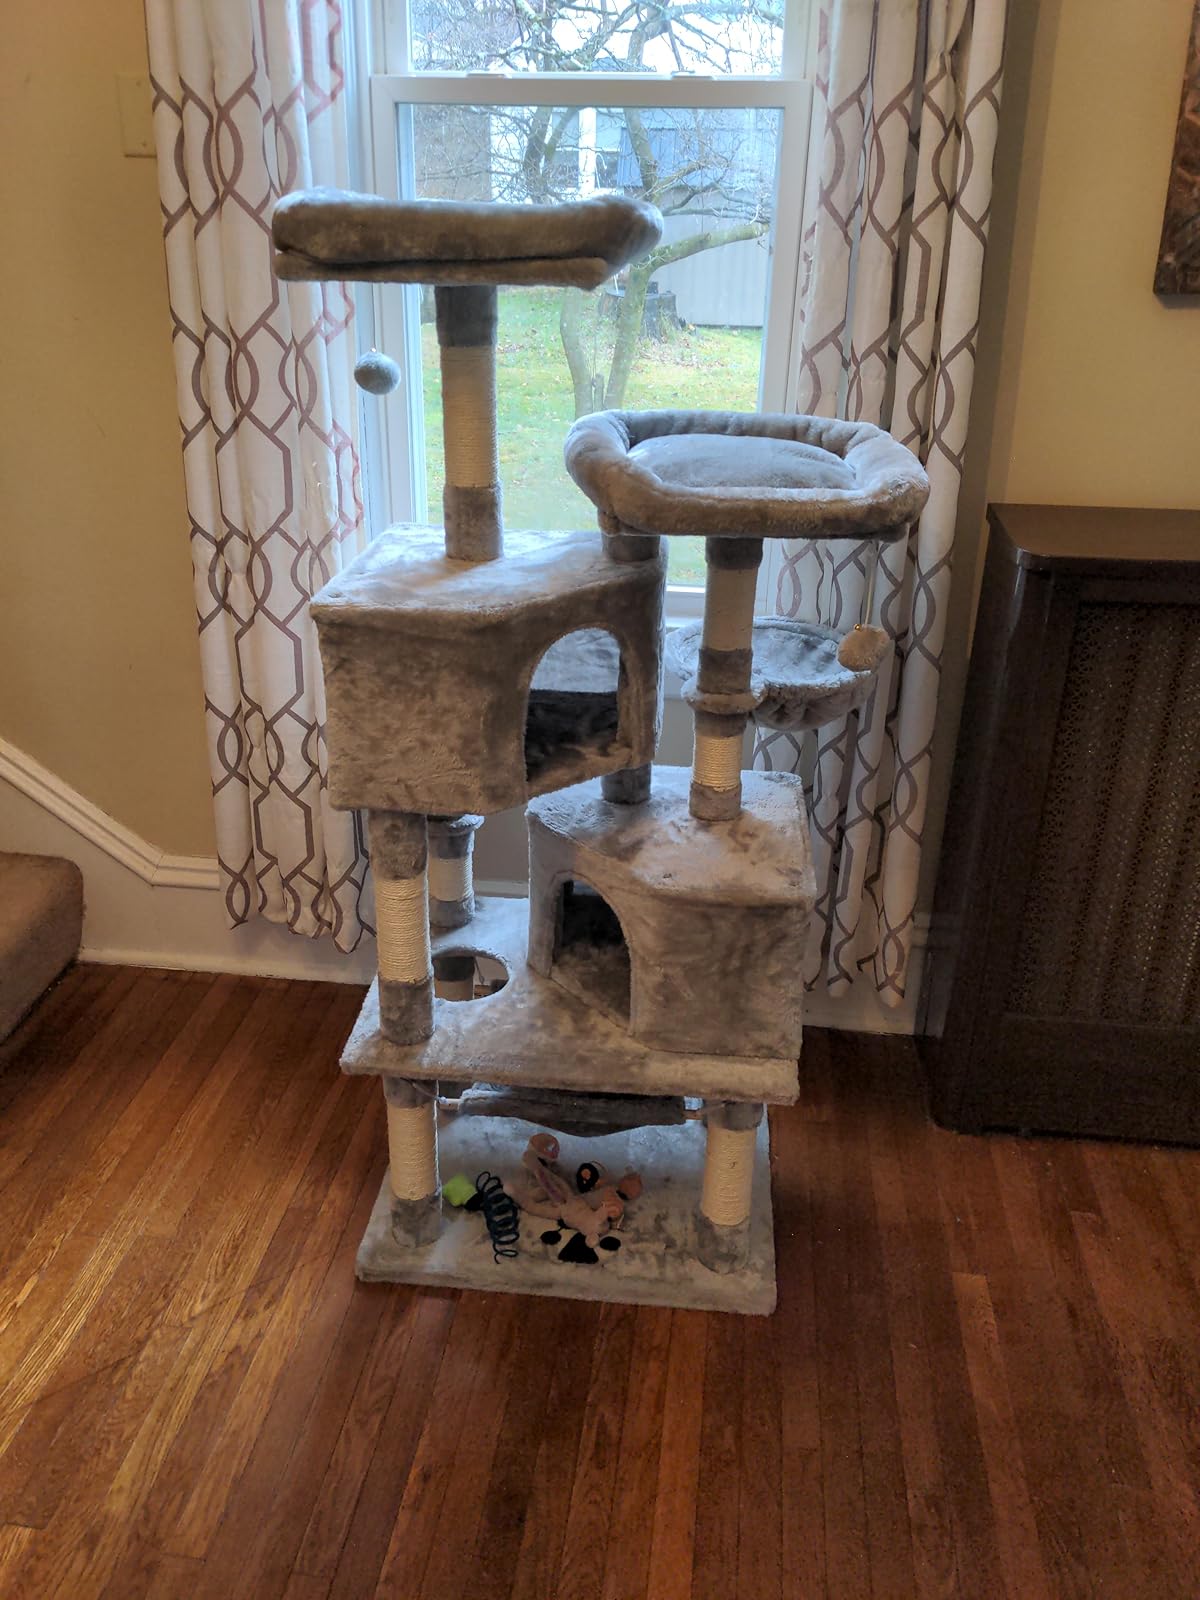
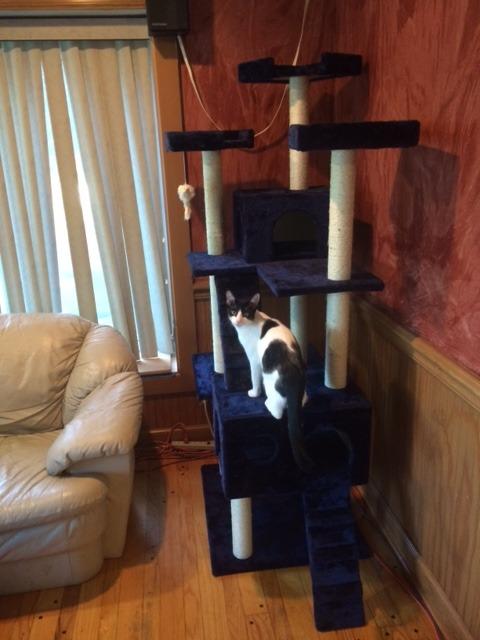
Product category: items_cat tree
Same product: no